Killing of Nahel Merzouk

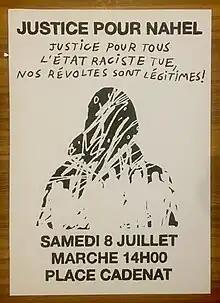

France saw a rise in police violence in France in the years before the killing. In 2017, a law was passed permitting police to shoot at a vehicle fleeing a traffic stop, if the driver was putting the passengers or passersby at risk. This shooting was the third fatal shooting that occurred during a traffic stop in France in 2023. In 2020, there were three deaths, followed by two in 2021, and 13 in 2022, leading to the indictment of five police officers. The victims were often people of black or Maghrebi origin, leading to allegations of systemic racism within the French police. In May 2023, national representatives at the United Nations Human Rights Council criticized the country's police force and urged the implementation of significant measures to address excessive use of force in demonstrations. The French government has frequently downplayed instances of police violence, sometimes even avoiding the use of the term itself, while police unions opposed repealing or revising the 2017 law.